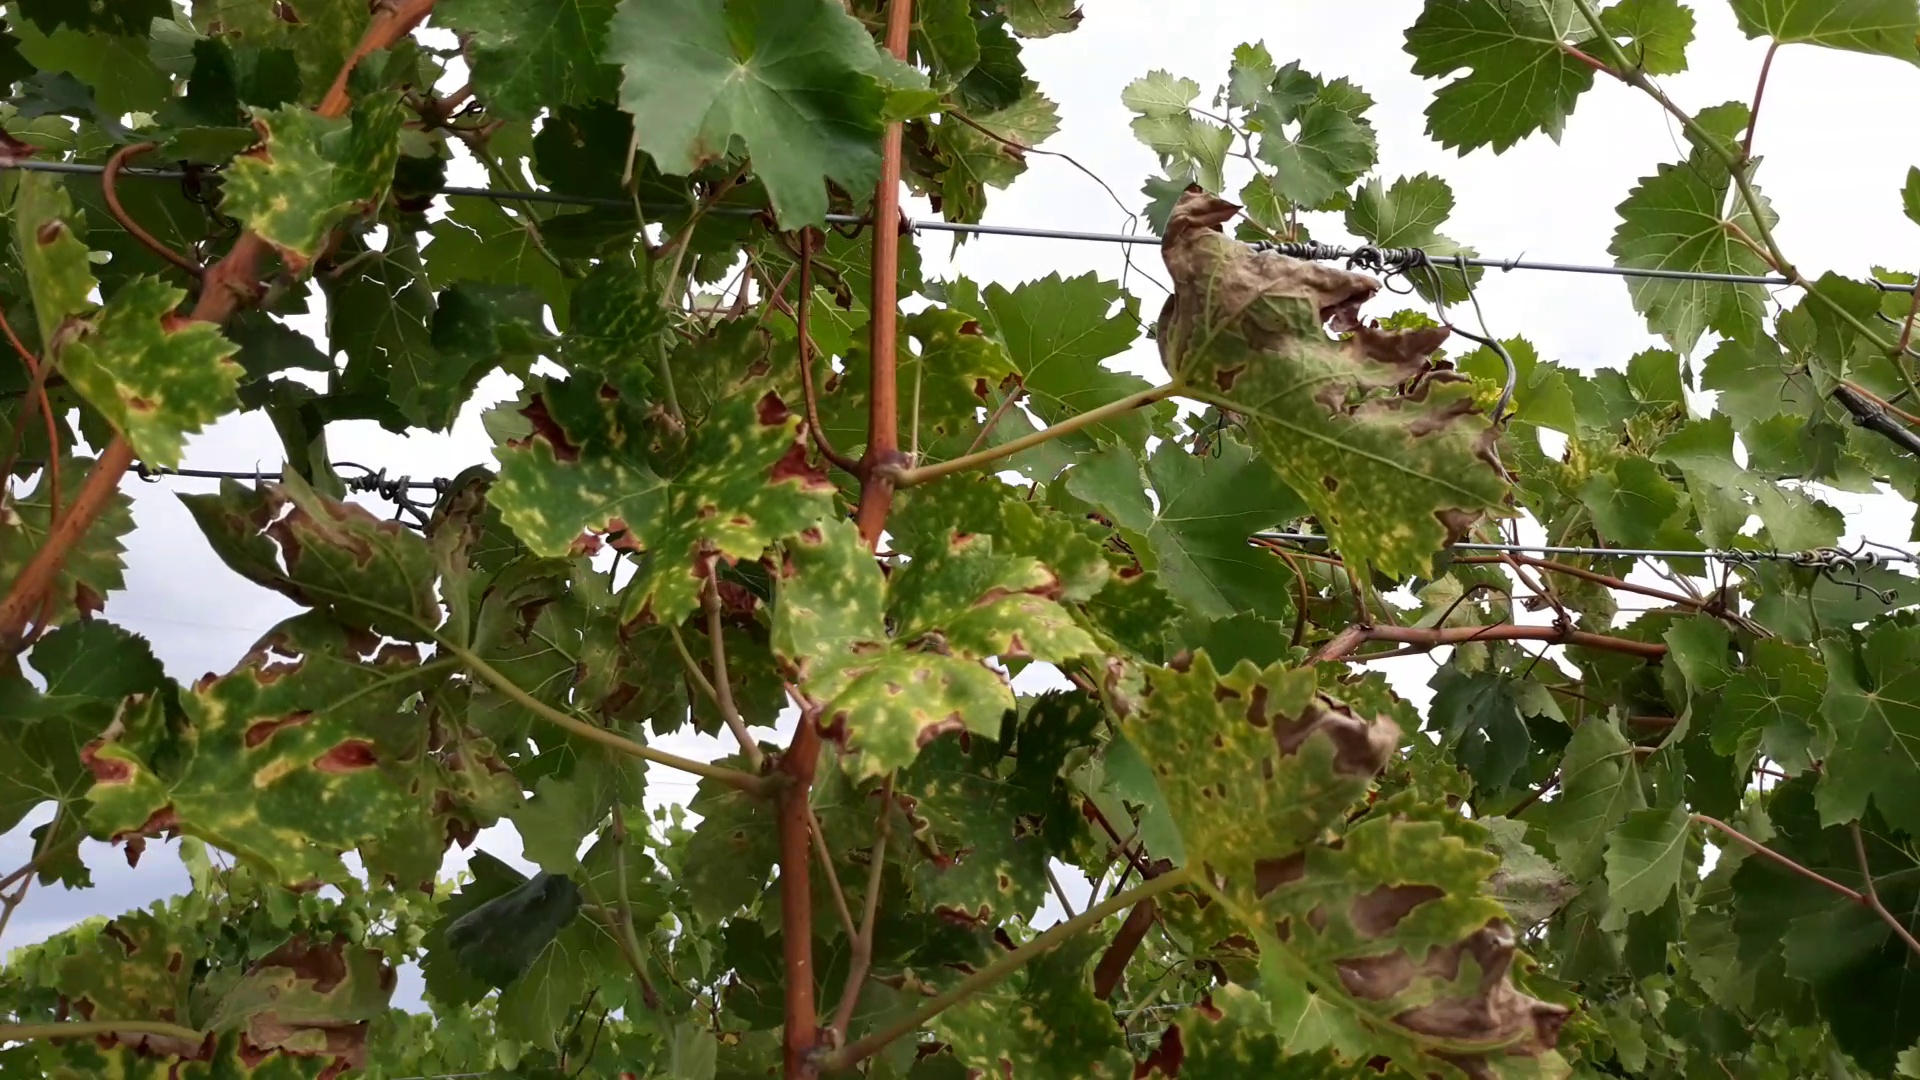
Label: esca